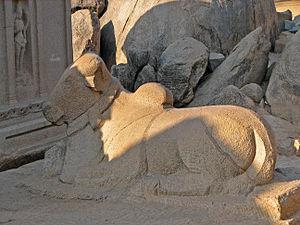
Sculpture du taureau Nandi derrière le temple d'Arjuna sur le site des Cinq Rathas du Sud, Mahâballipuram, Inde
Dans l'hindouisme, Nandi ou Nandin, parfois appelé Nandikeshvara, est le fils de Surabhî et de Kashyapa, le gardien des quadrupèdes. C'est le vâhana de Shiva, le taureau blanc qui lui sert de monture, donné au dieu par Daksha.
Mahabalipuram ou Mamallapuram. On trouve aussi les noms de Mavalipuram et Mahamalaipuram.